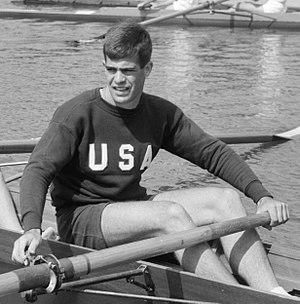
Harold Budd, né le 4 janvier 1939 à Summit, est un rameur d'aviron américain.